Oksana Omelianchik

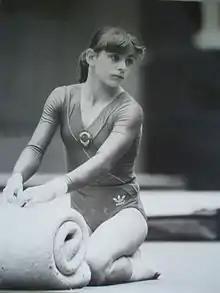

Oksana Omelianchik (alternative transliterations: Oksana Omel'yantchik, Oksana Omel'yanchik, Oksana Omeliantchik; born 2 January 1970) is a retired Soviet gymnast and the all-around gold medalist of the 1985 World Championships. Omelianchik was most known for her enthusiastic showmanship, difficulty and originality, including pioneering back-to-back tumbling.